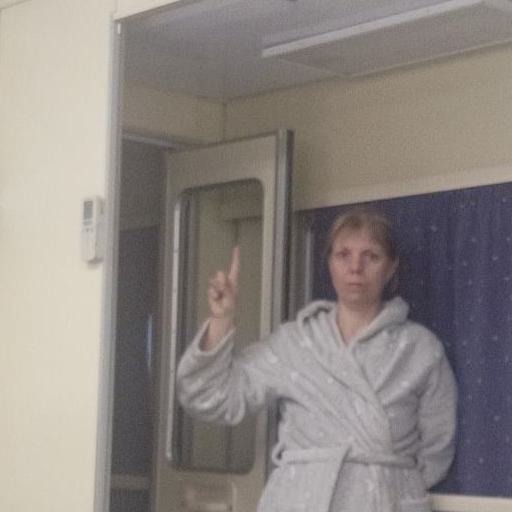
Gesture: one